Rangpur, Bangladesh

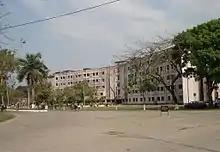
Rangpur Medical College

The city is the commercial hub. Its center has several government offices and private banks, insurance companies, residential hotels, and international restaurants, such as Chinese, Thai, Indian, Mexican, convenience food, and gift shops. It is one of the most important economic zones in Bangladesh because of its global positioning. Rangpur is one of the major tobacco producing region in Bangladesh. The northern suburbs of Rangpur homes to tobacco companies like British American Tobacco, Akij Group, Abul Khair Group.